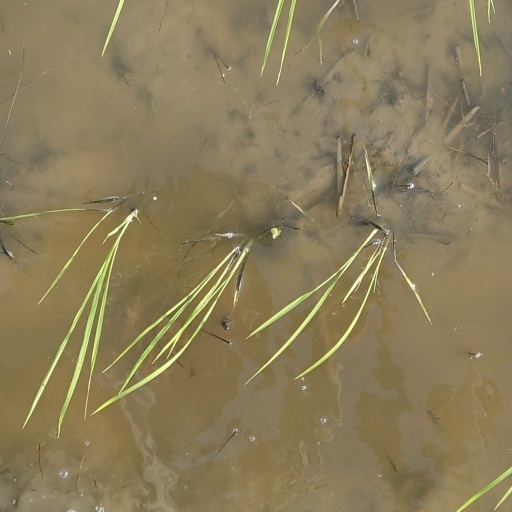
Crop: rice